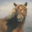
Label: horse